IWRG Legado Final

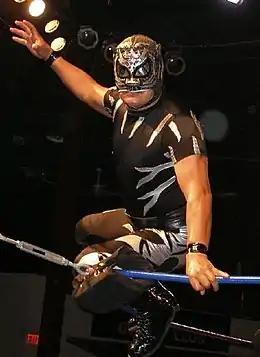
masked wrestler Pantera posing on the ring ropes before a match.

The Legado Final (Spanish for "Final Legacy") is a series of major wrestling shows produced and scripted by the Mexican "lucha libre" professional wrestling promotion International Wrestling Revolution Group (IWRG; sometimes referred to as "Grupo Internacional Revolución" in Mexico). The first "Legado Final" show was held on June 2, 2011 at IWRG's main venue Arena Naucalpan, with a second held in 2012 and a third show held in 2015. The event celebrates, or pays tribute to, the fact that "lucha libre" is a family tradition with a main event tournament where fathers and sons team up for a tag team elimination match.